Floral design

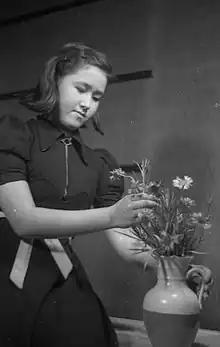
A woman creating a flower arrangement in the 1930s in Tokyo, Japan

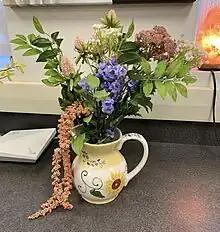
A recreation of an American Colonial Period arrangement using synthetic flowers

Floral design or flower arrangement is the art of using plant material and flowers to create an eye-catching and balanced composition or display. Evidence of refined floral design is found as far back as the culture of ancient Egypt. Floral designs, called arrangements, incorporate the five elements and seven principles of floral design.